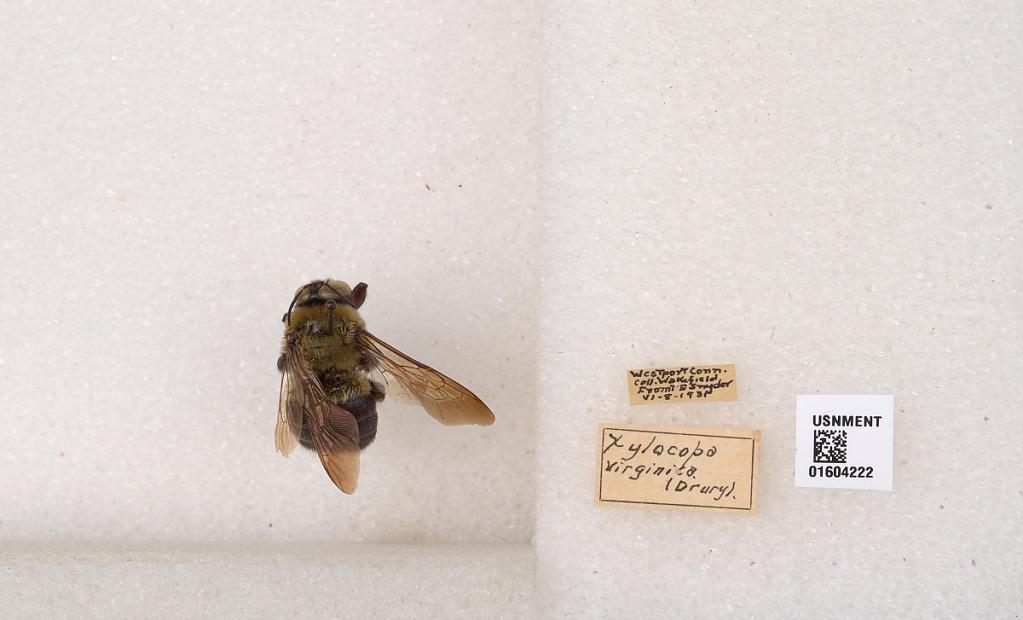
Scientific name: Xylocopa (Xylocopoides) virginica virginica (Linnaeus)
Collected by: E. Snyder & Wakefield
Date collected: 1931-6-8
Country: United States
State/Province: Connecticut
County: Fairfield
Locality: Westport
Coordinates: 41.1415, -73.3579